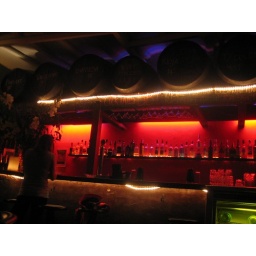
A bar in the same building as our apartment in BCN